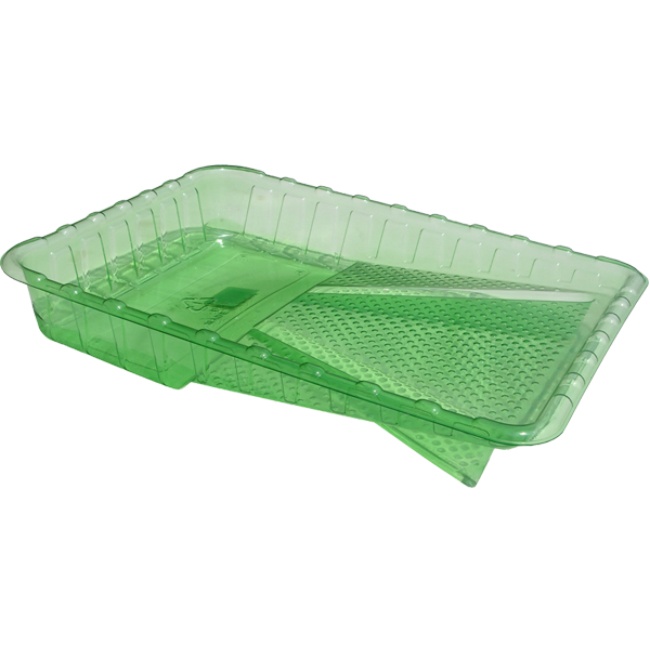
Encore Plastics 201469 EcoSmart Deepwell Paint Tray Liner, 3 Qt
Made from recycled plastic, this solvent resistant paint tray is disposable for fast clean up. Fits deepwell 3 quart tray liner. Exact sizing prevents liner slippage while deep tray holds more paint. Capacity: 3 quart Fits deepwell 3 quart tray liner Exact sizing prevents liner slippage Deep professional roller trays hold more paint Paint color changes are fast and easy Liners are disposable for fast clean up Uniform wall thickness Solvent resistant.
Brand: Encore Plastics
Category: Hardware > Tools > Paint Tools > Paint Trays